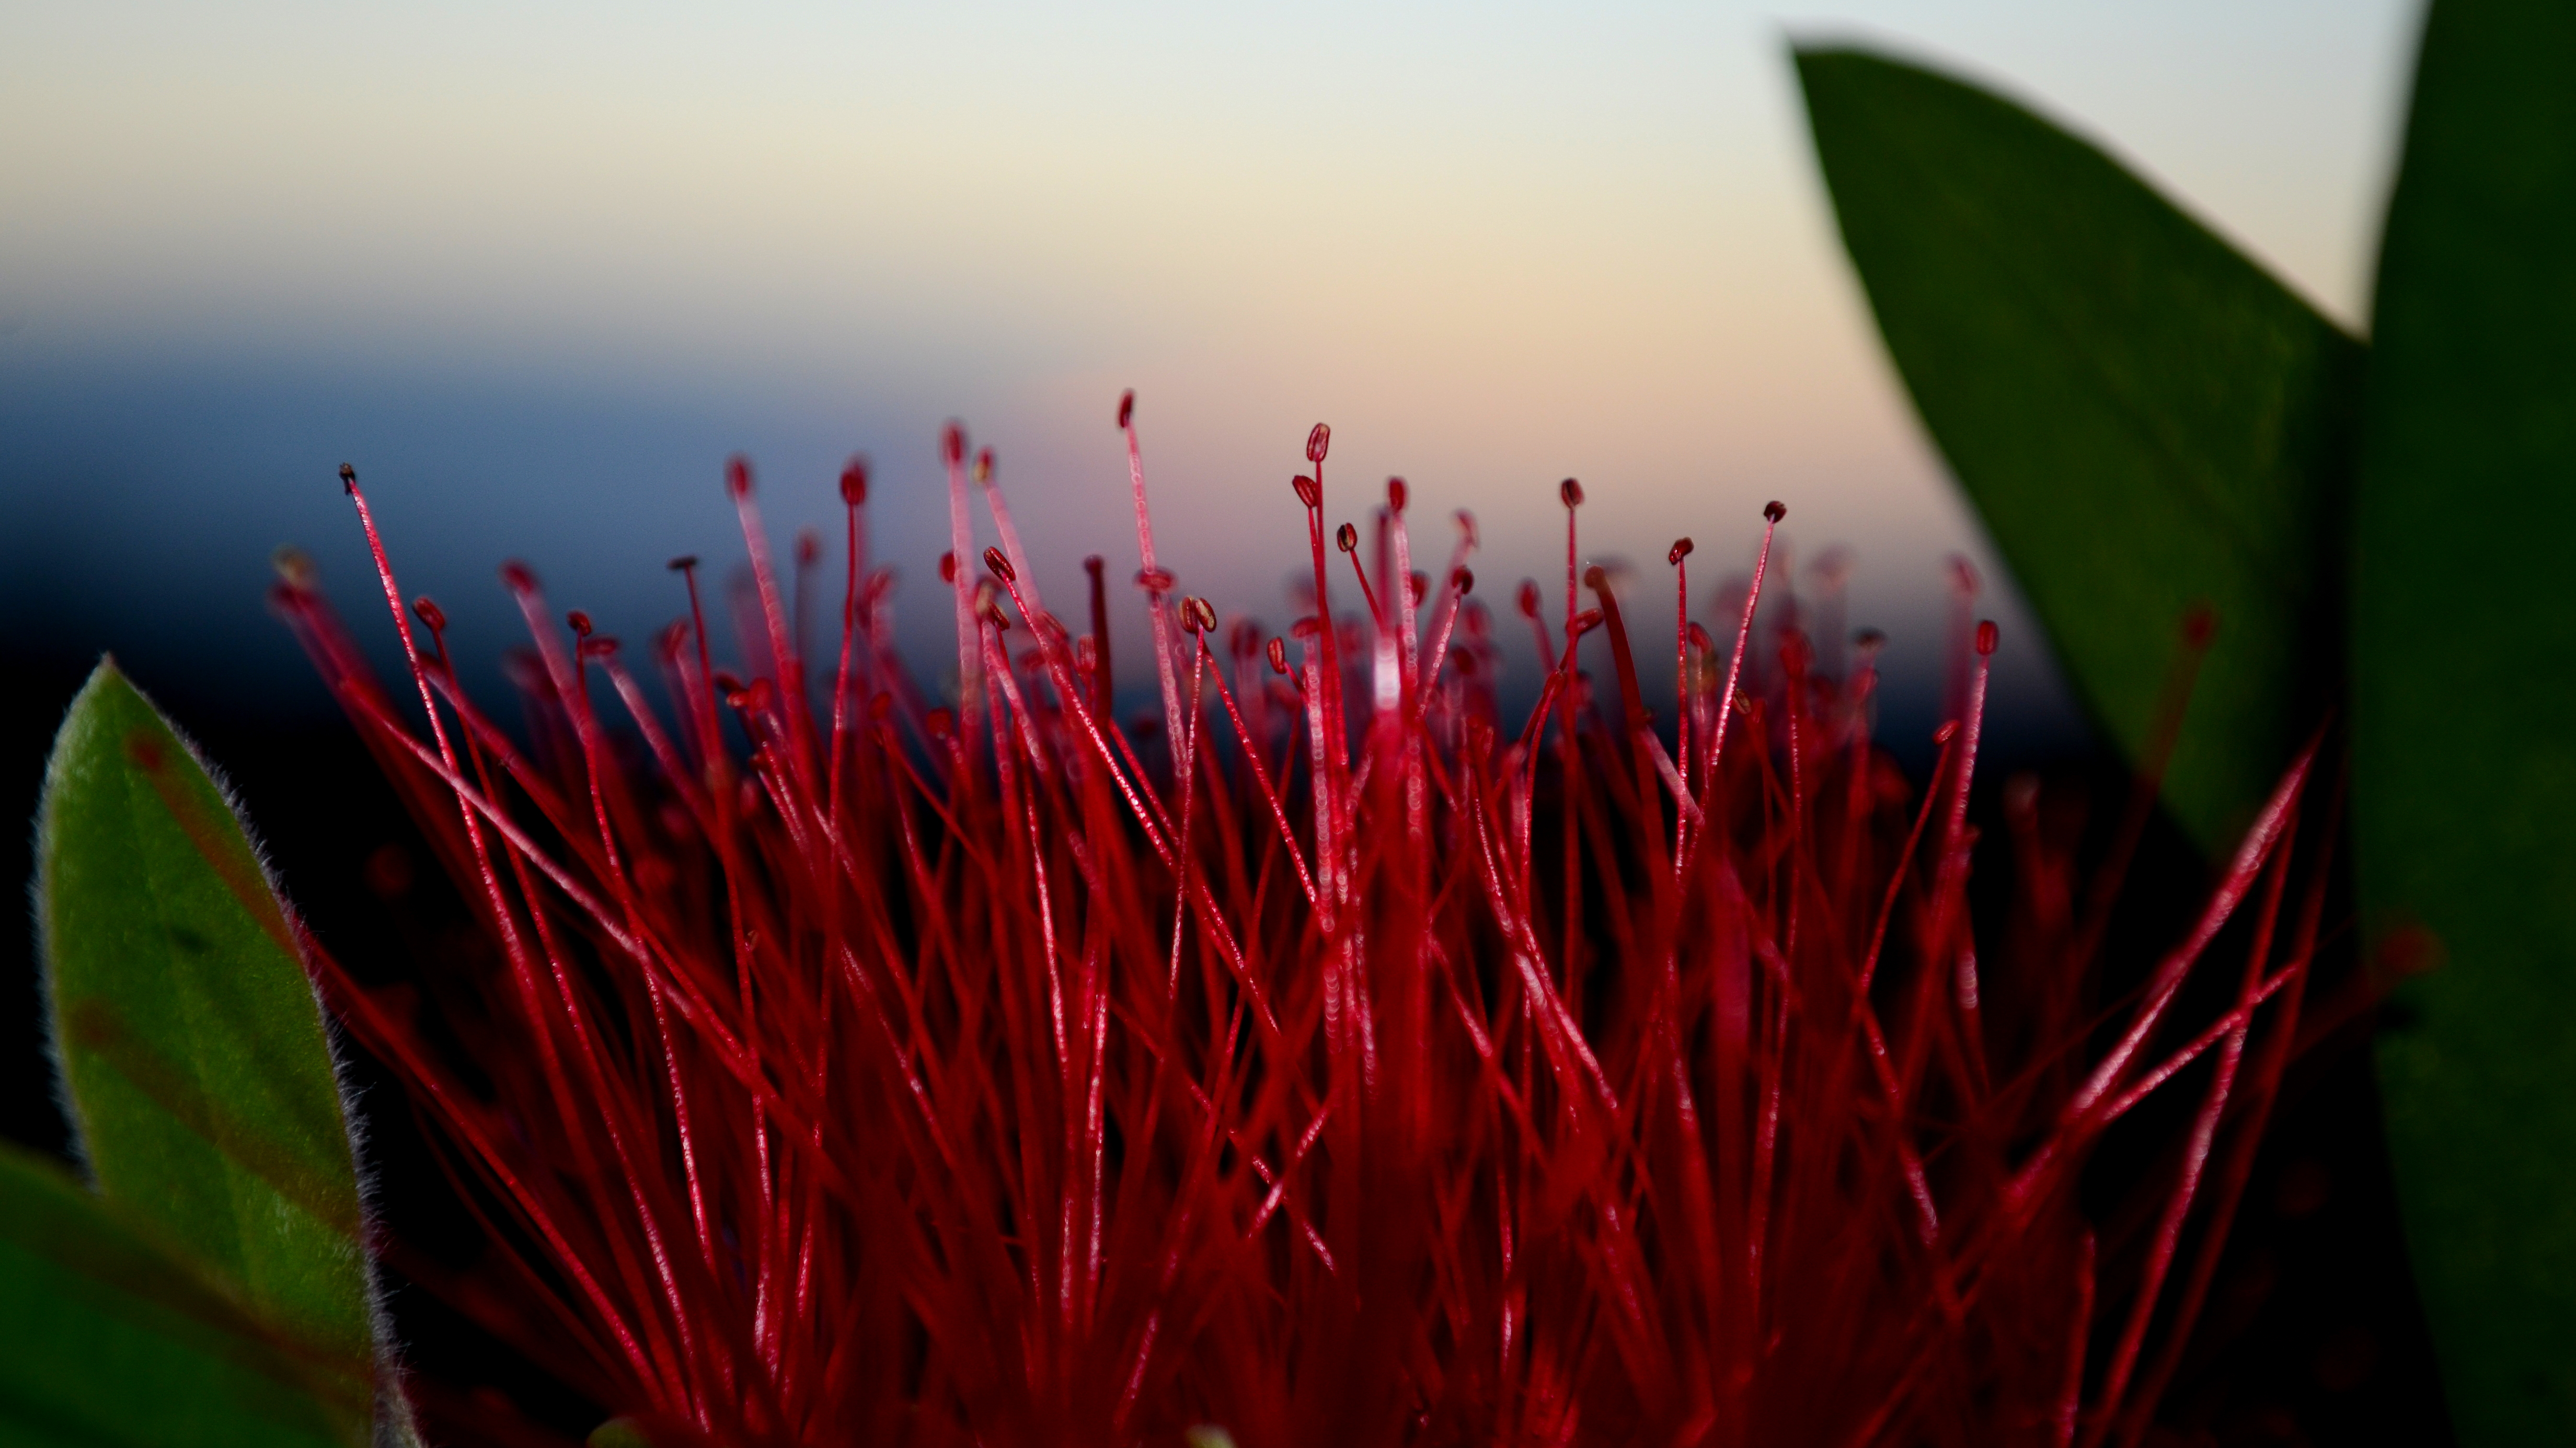
tree, nature, grass, plant, photography, sunlight, leaf, flower, petal, green, red, color, macro, botany, flora, close up, flor, plantas, argentina, eldorado, misiones, aca, automovilclubargentino, hotelacaeldorado, macro photography, flowering plant, grass family, plant stem, land plant